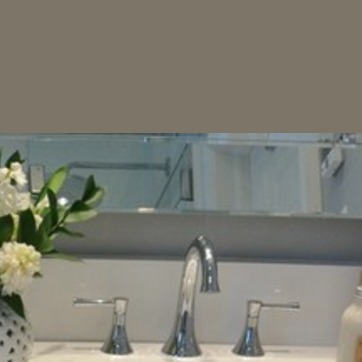
Material: mirror